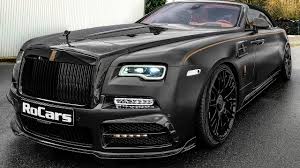
Label: noambulance